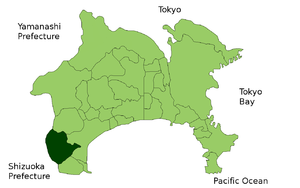
Hakone est un bourg du Japon, situé dans la préfecture de Kanagawa, dans le district d'Ashigarashimo.